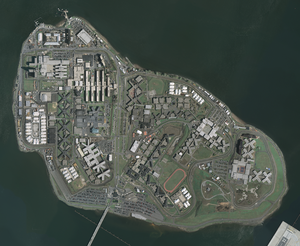
Rikers Island est une île de 167 ha située à New York, qui abrite la plus grande prison de la ville et la deuxième plus importante prison aux États-Unis.
L'affaire Dominique Strauss-Kahn ou affaire du Sofitel de New York est une affaire judiciaire de droit commun consécutive aux accusations d'agression sexuelle, de tentative de viol et de séquestration, portées par Nafissatou Diallo contre Dominique Strauss-Kahn, directeur général du Fonds monétaire international depuis novembre 2007. Elle affirme qu'il a commis ces actes le 14 mai 2011, dans la suite 2806 de l'hôtel Sofitel de New York, où elle est employée comme femme de chambre depuis 2008.